Damen Group

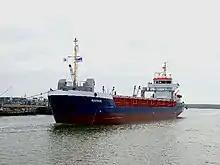
Damen Combi Freighter 3850 MS "Hathor"

The US Coast Guard Sentinel-class Fast Response Cutter (FRC-B) long, and capable of speeds of over is based on the Damen 4708 design, and will be built by the Bollinger Shipyards of Lockport, Louisiana. The firm fixed-price contract for the first ship is worth €88m (US$120m); the approximate maximum value of the contract, if all options are exercised for a total of 34 patrol boats, is €1.5 billion ($2 billion) over a period of between six and eight years.